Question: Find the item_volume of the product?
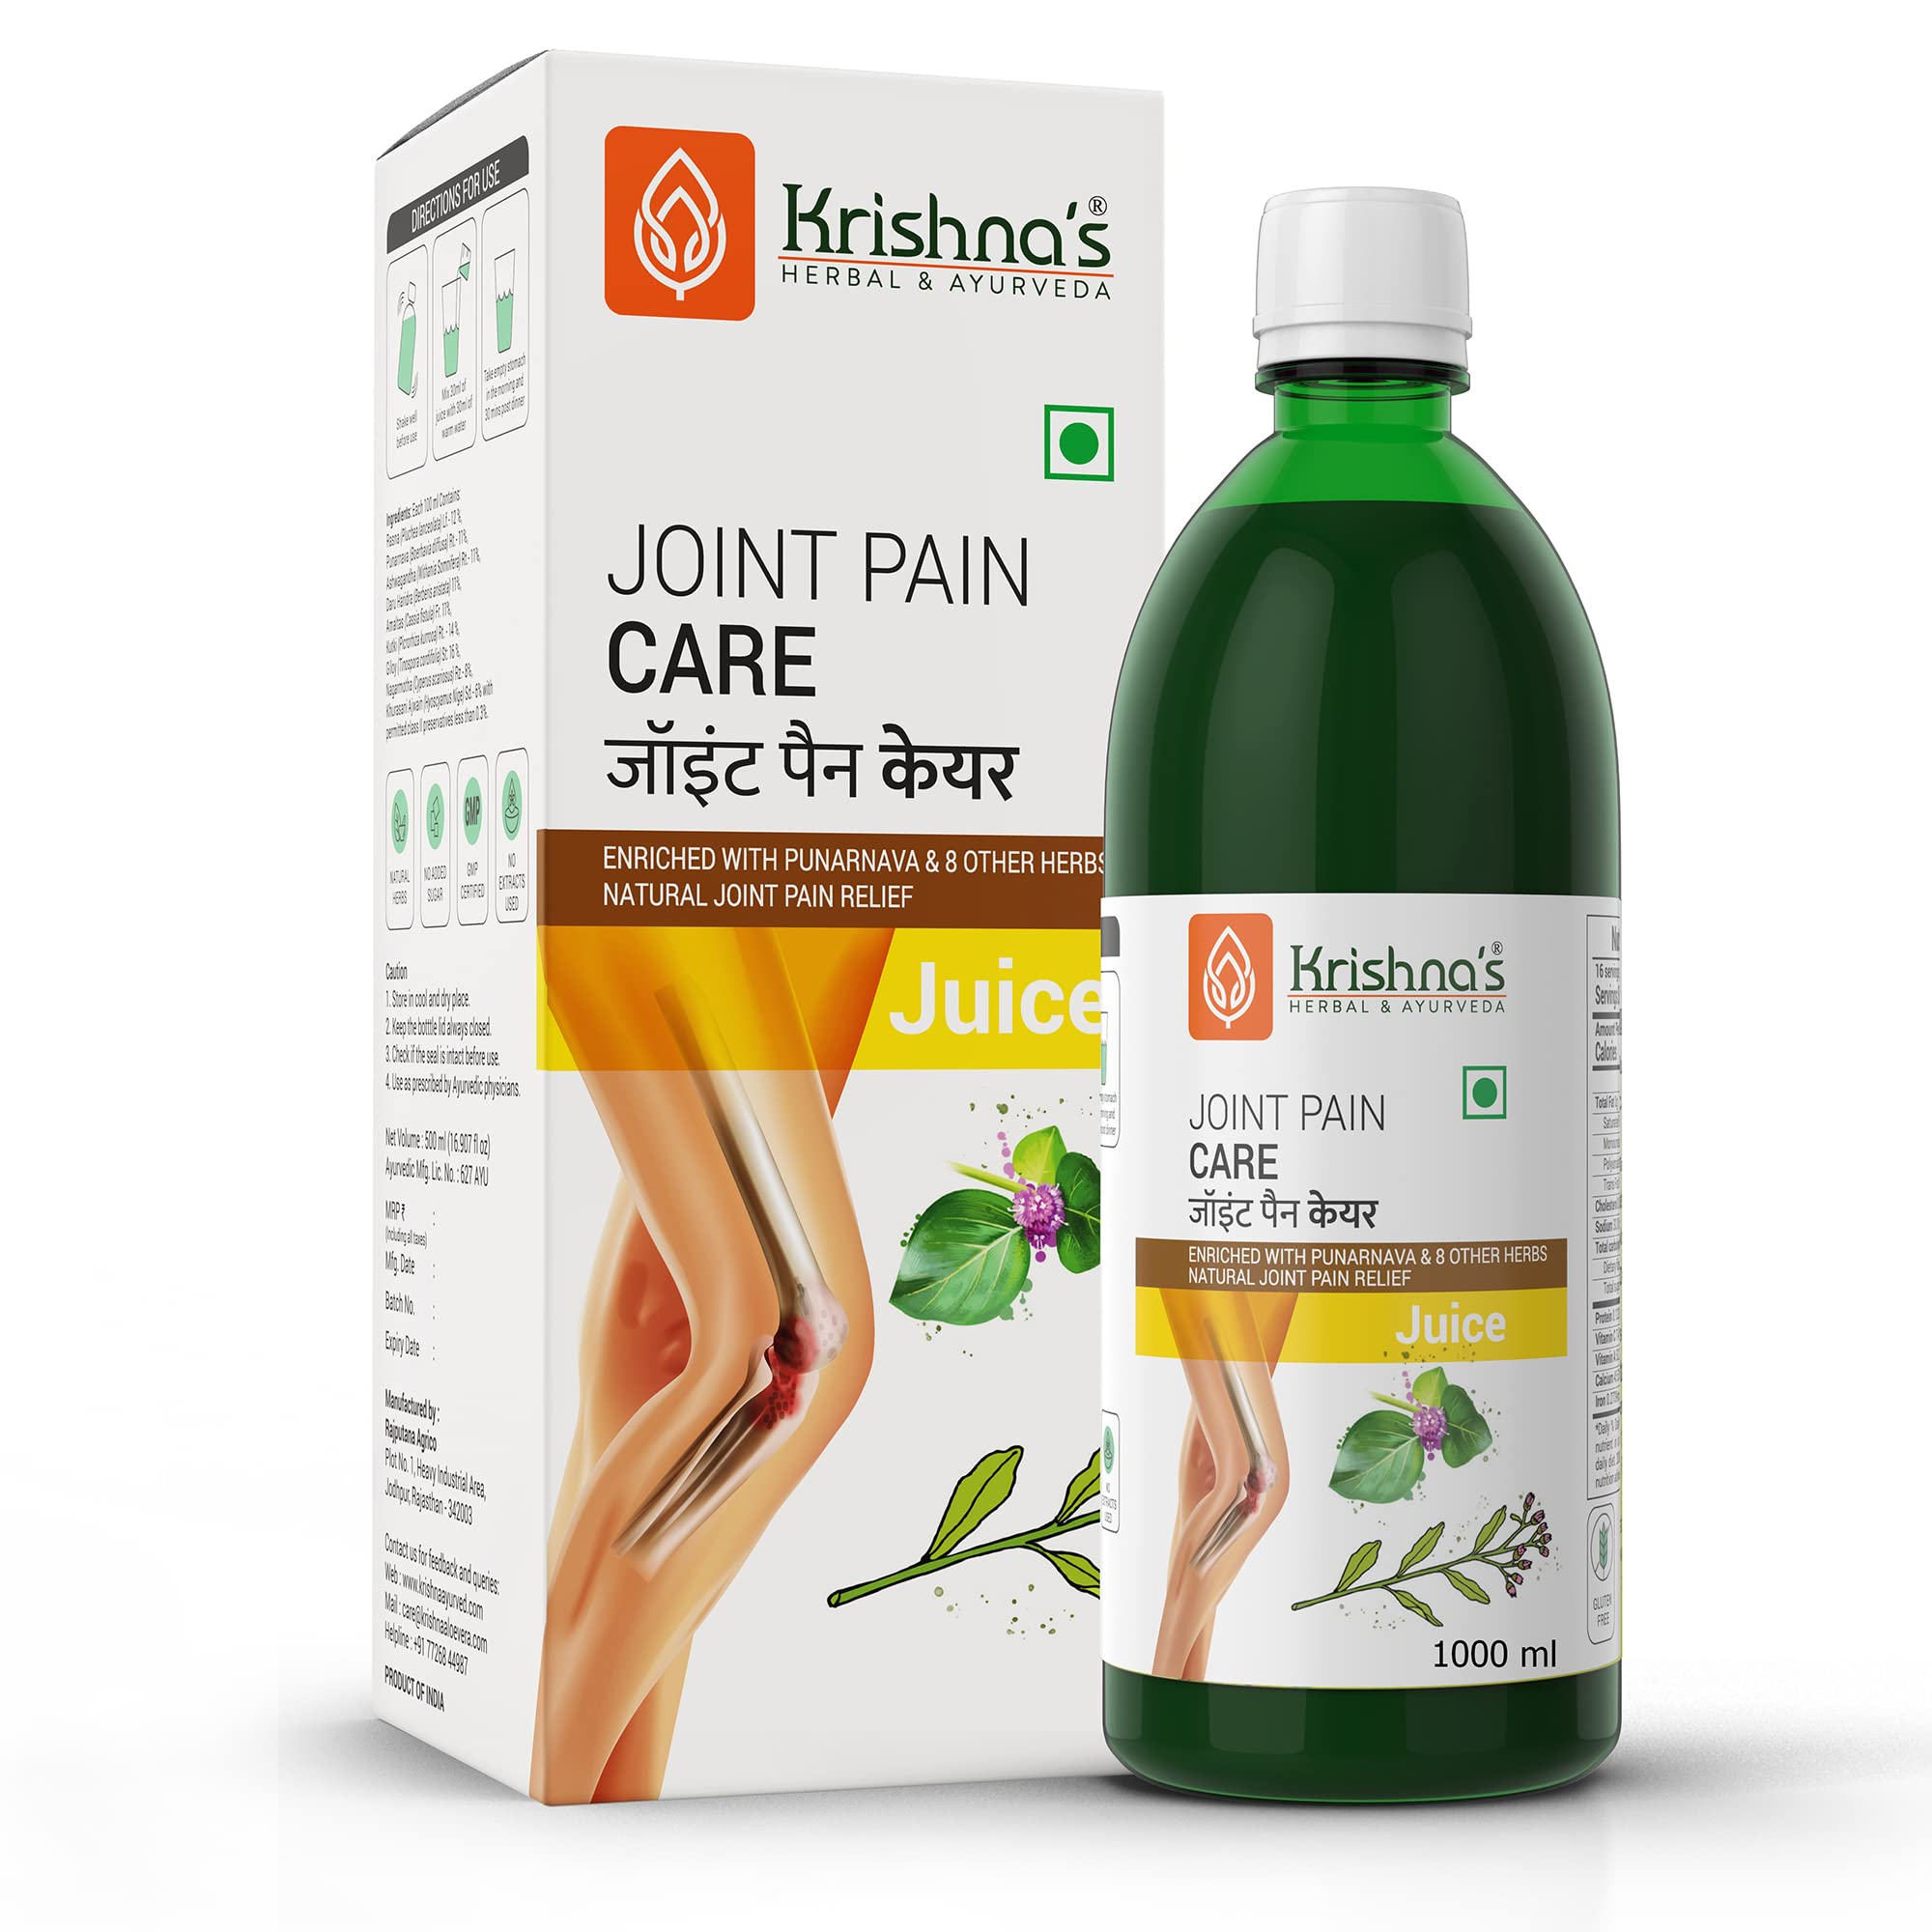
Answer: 500.0 millilitre